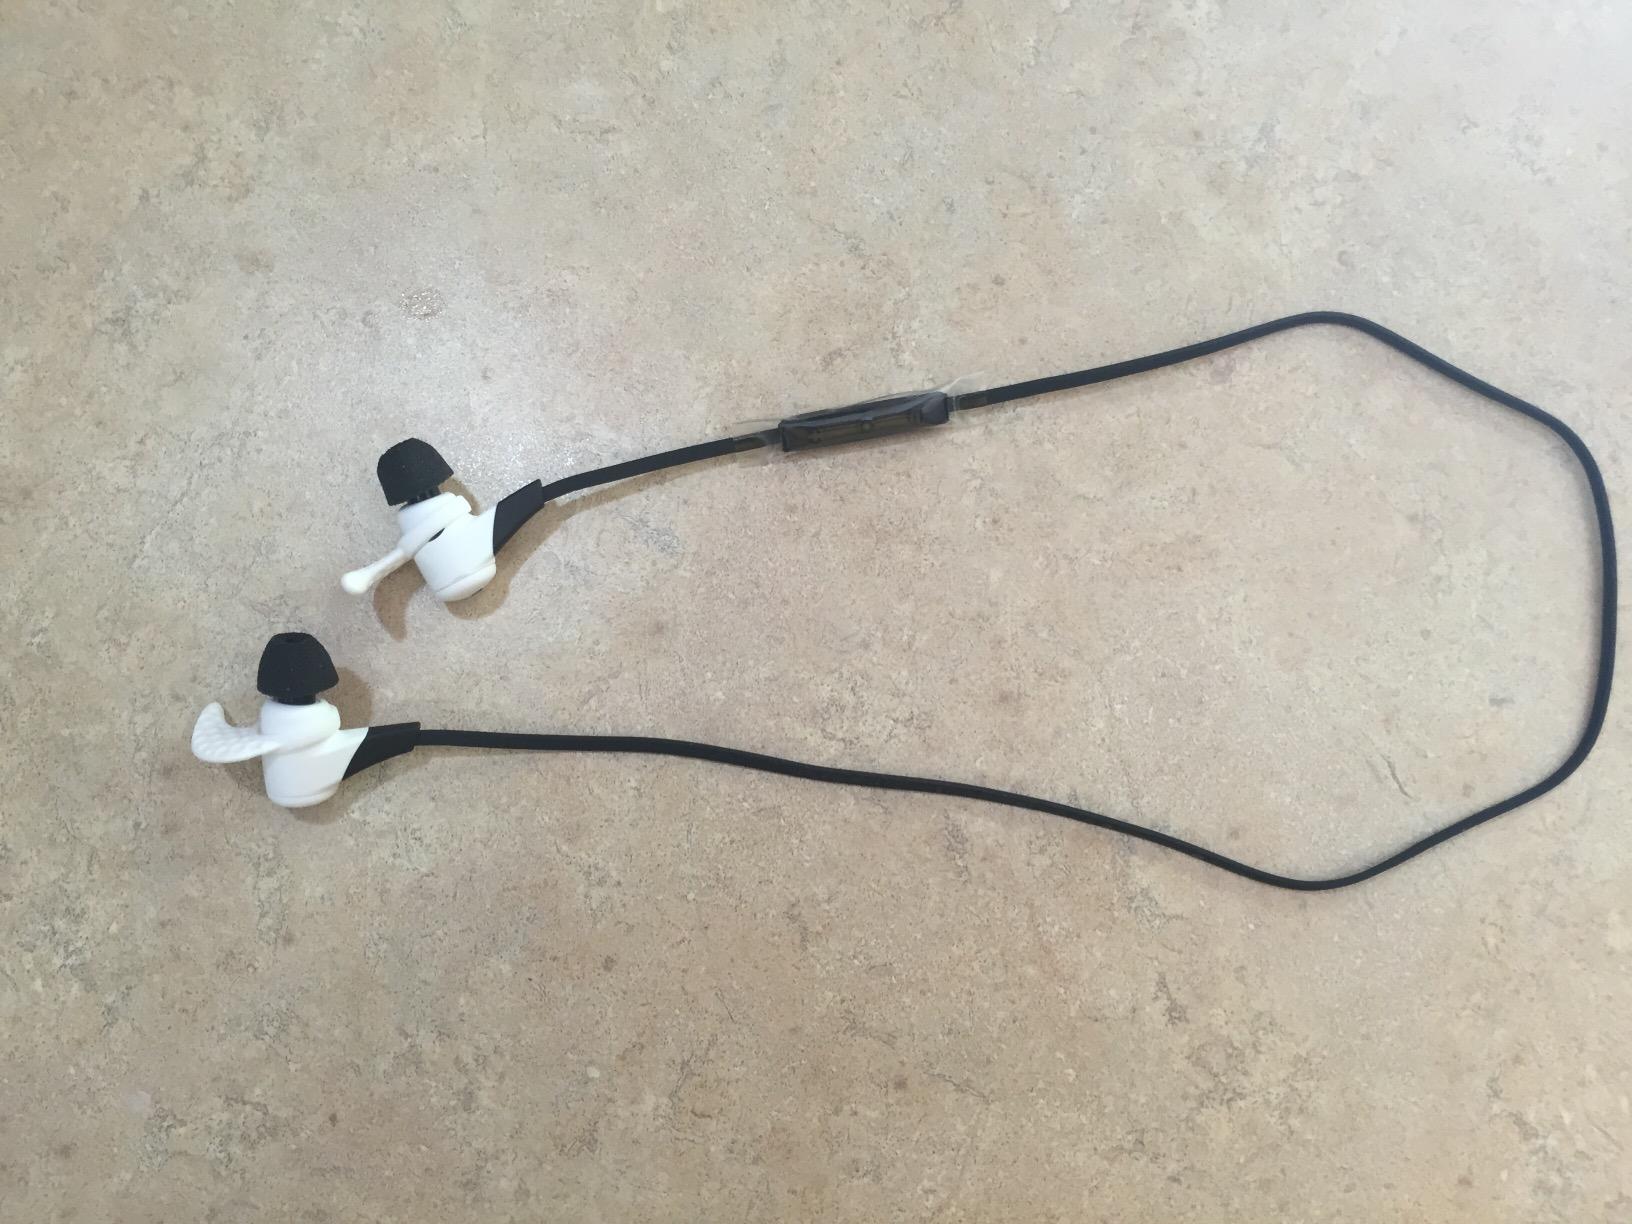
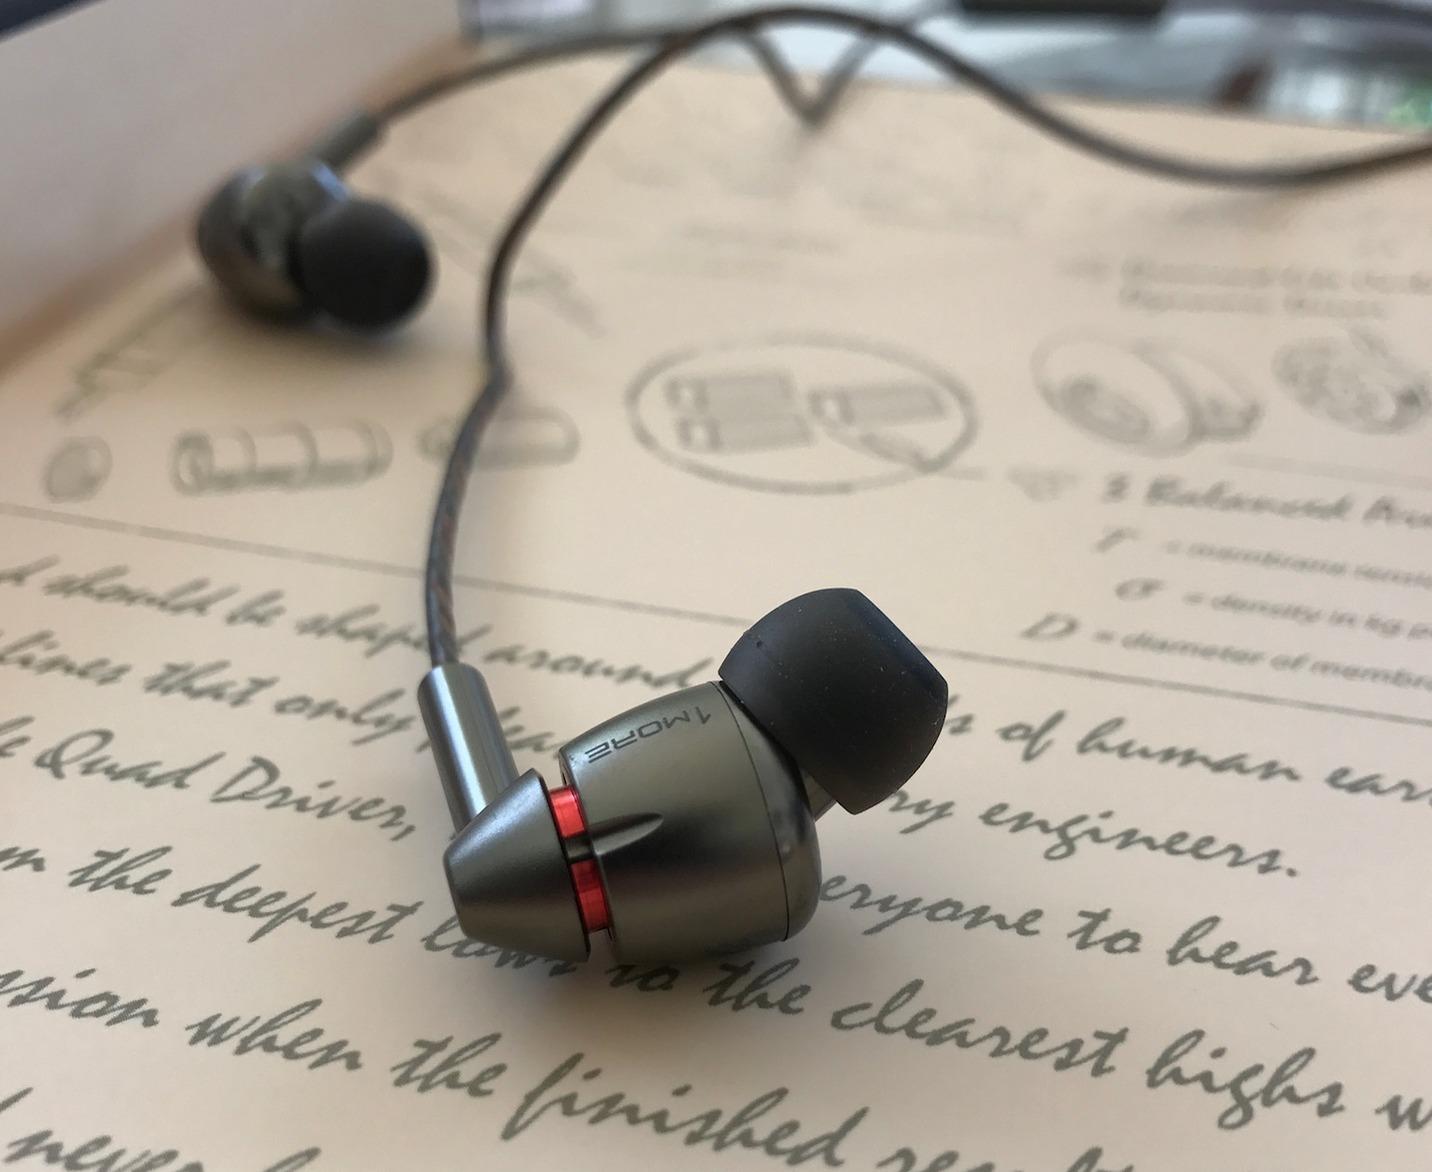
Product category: headphones
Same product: no